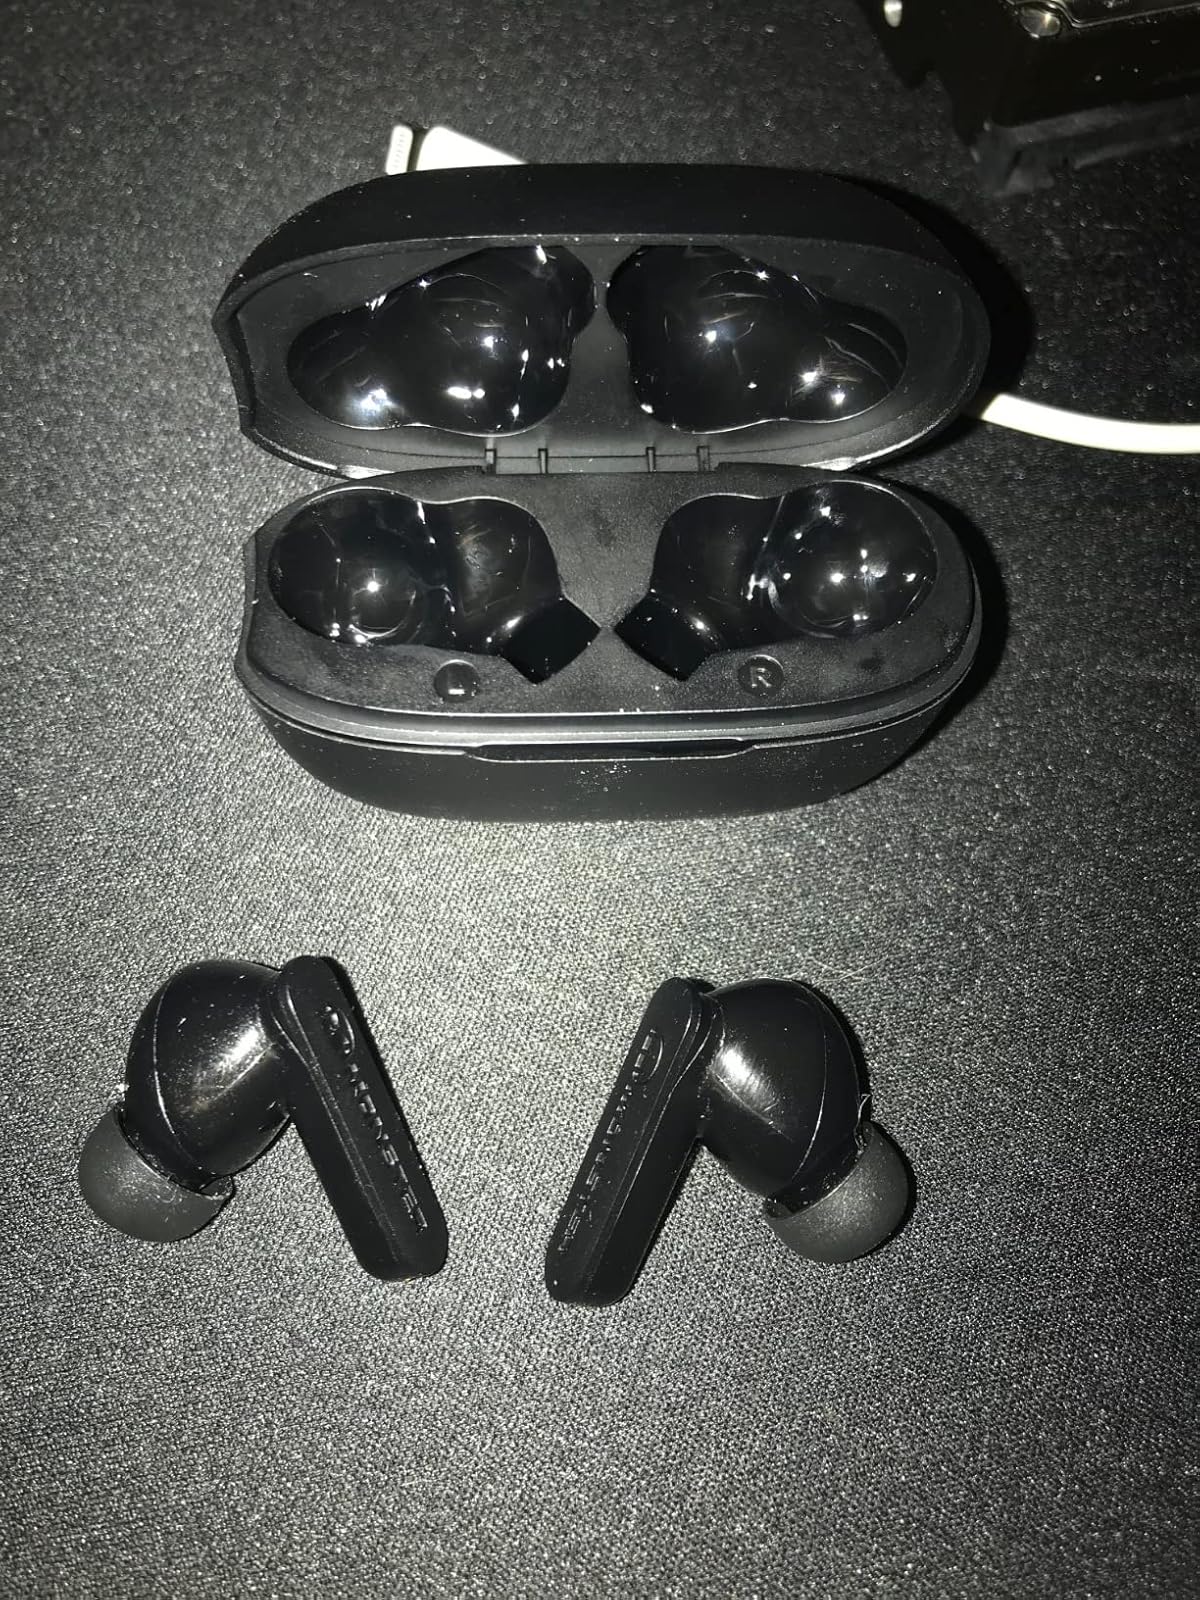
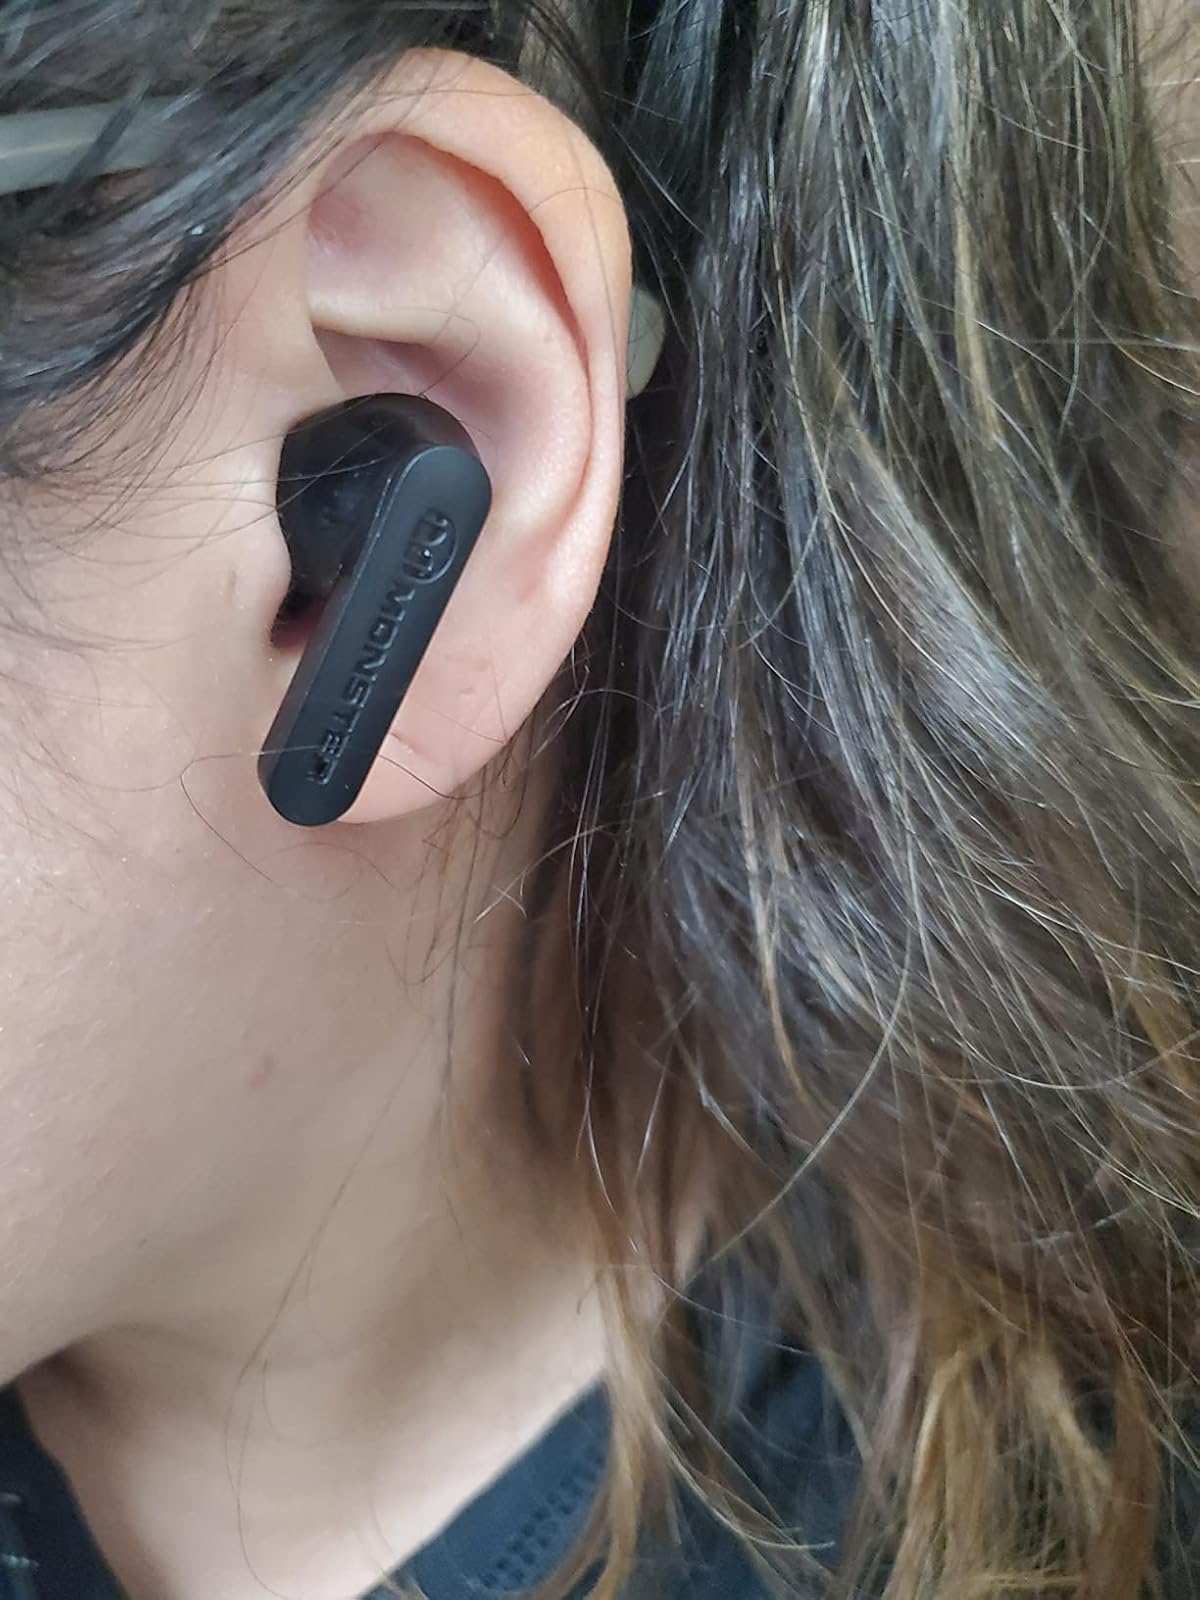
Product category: earbuds
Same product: yes